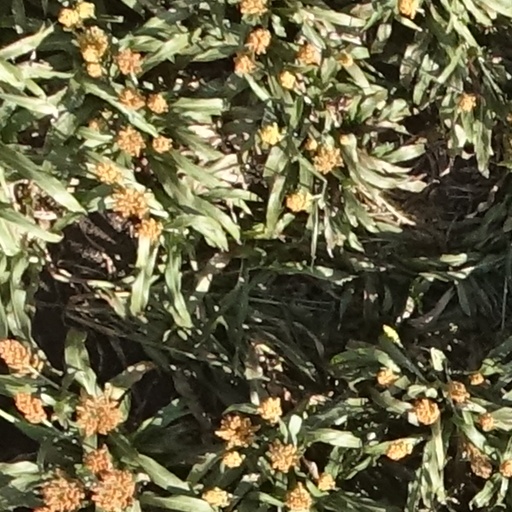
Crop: sorghum